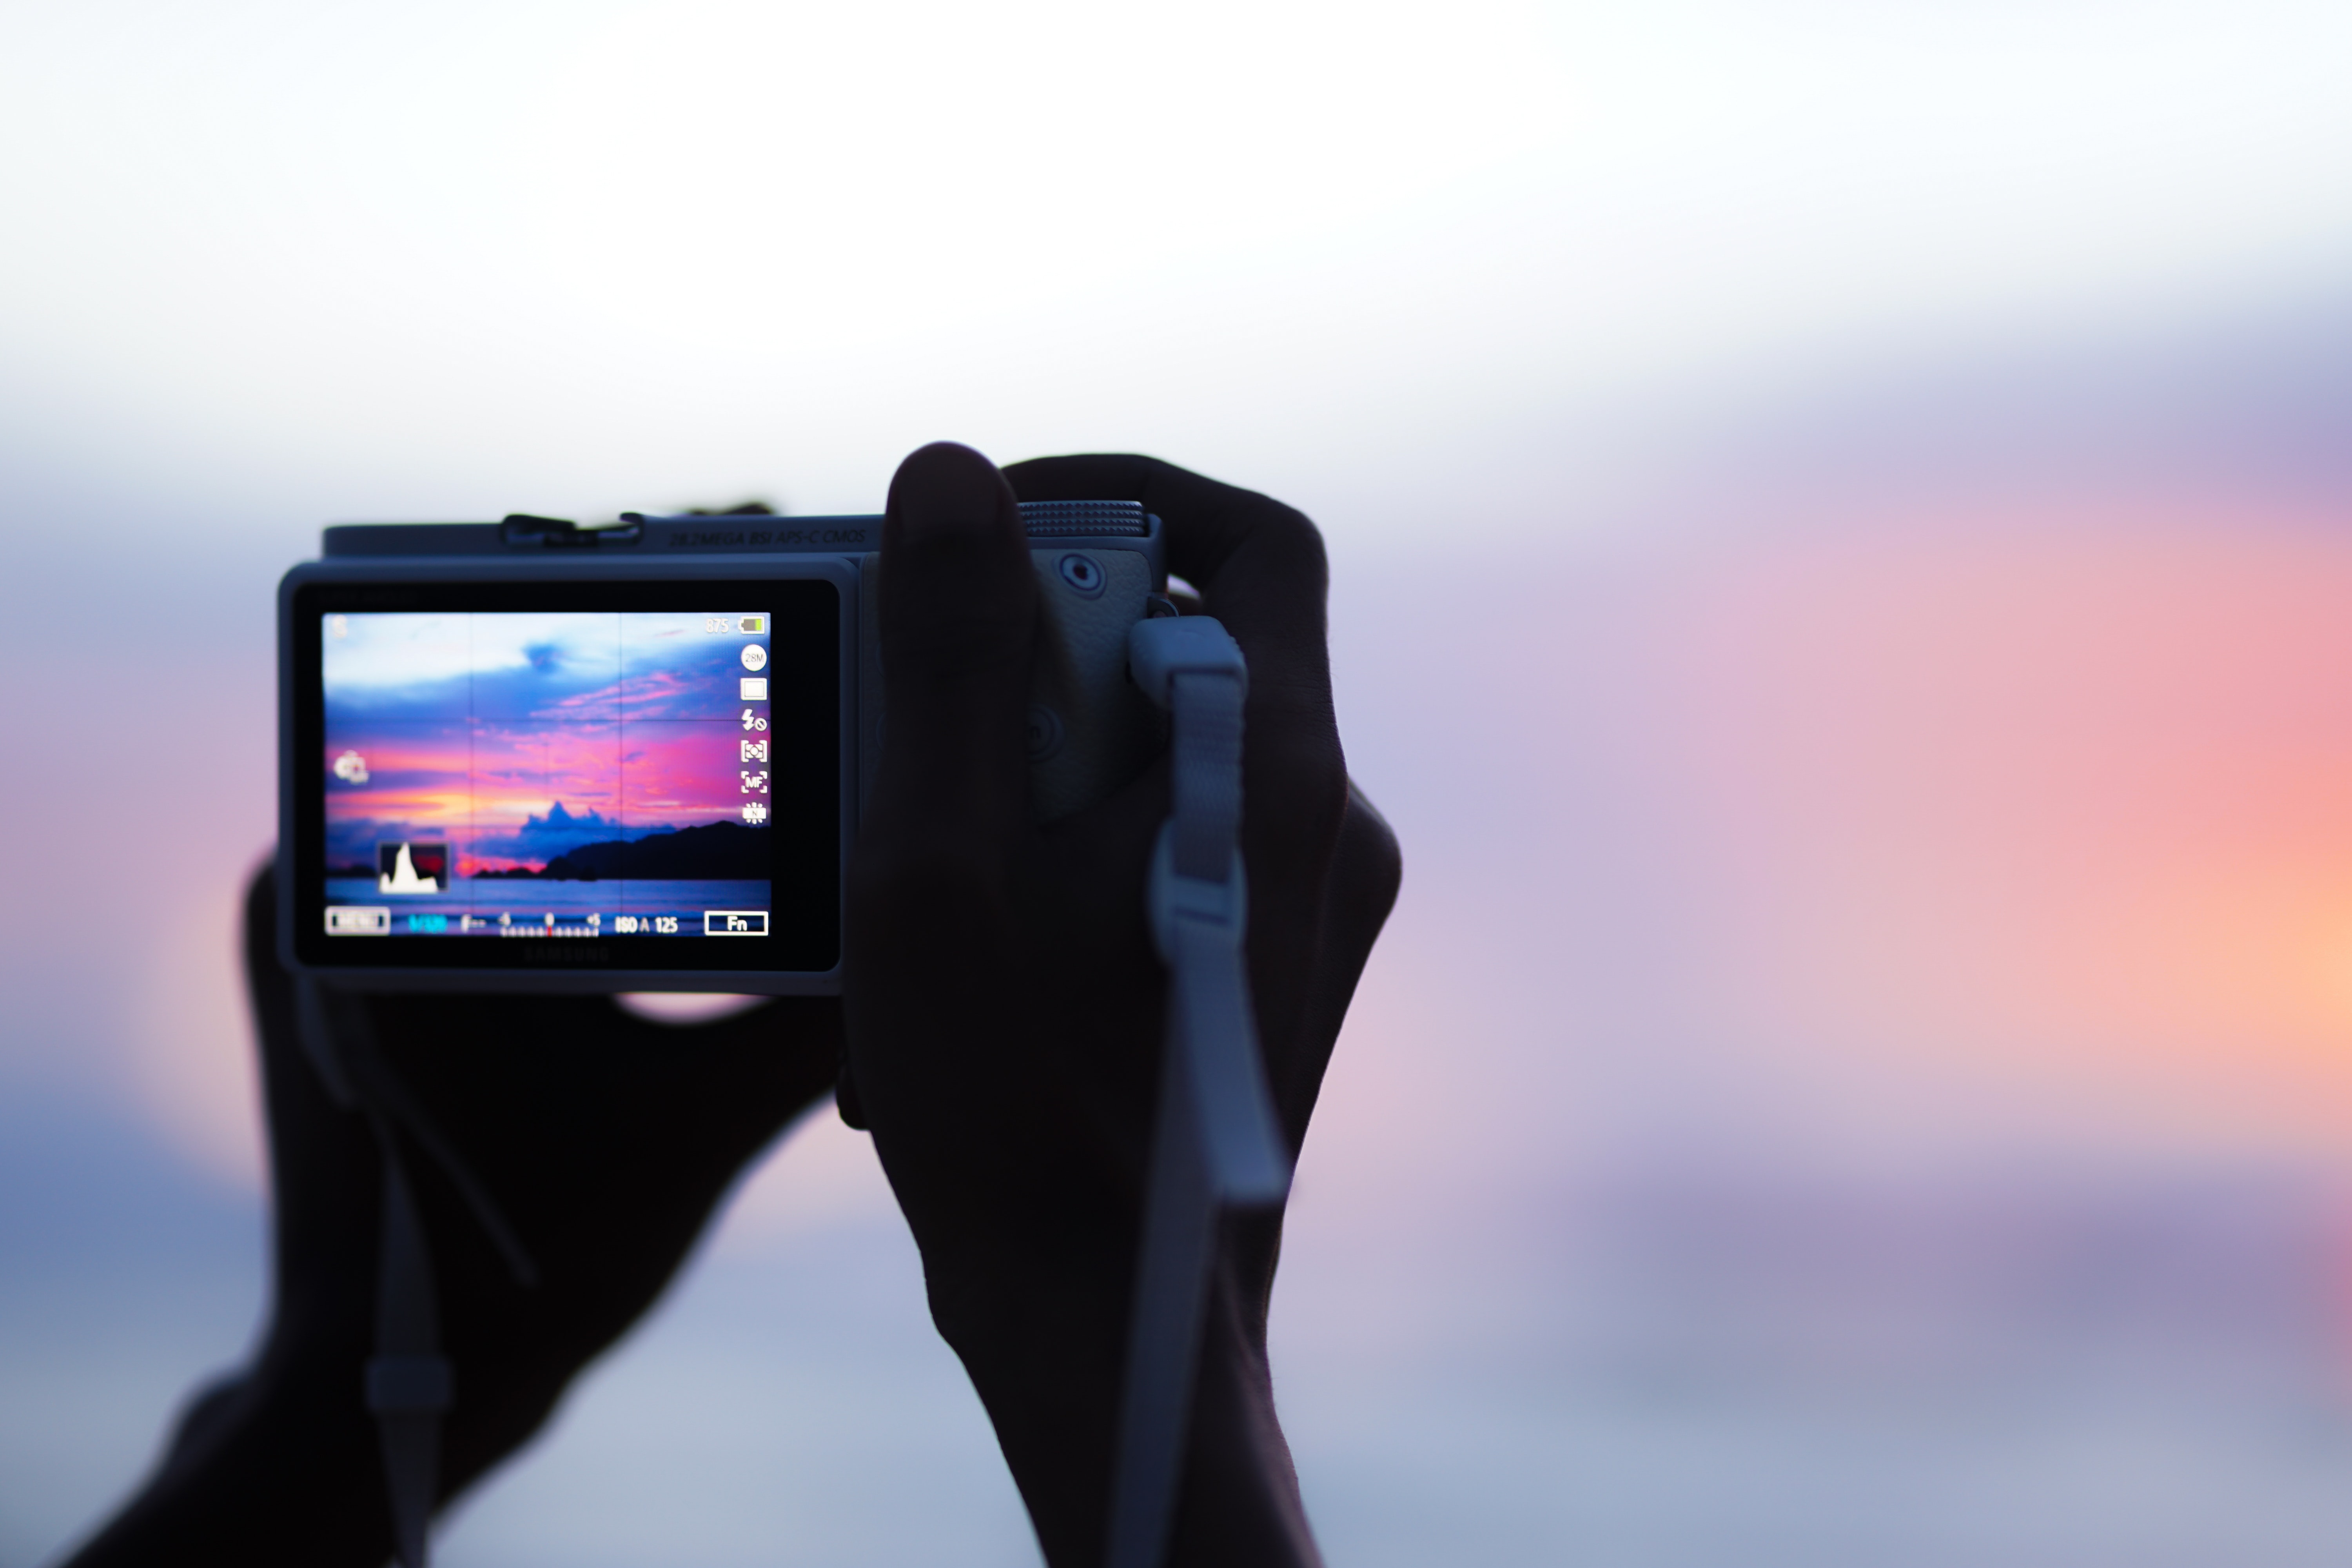
gadget, technology, electronic device, electronics, photography, digital camera, multimedia